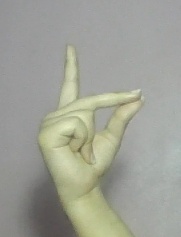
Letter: ta